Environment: real
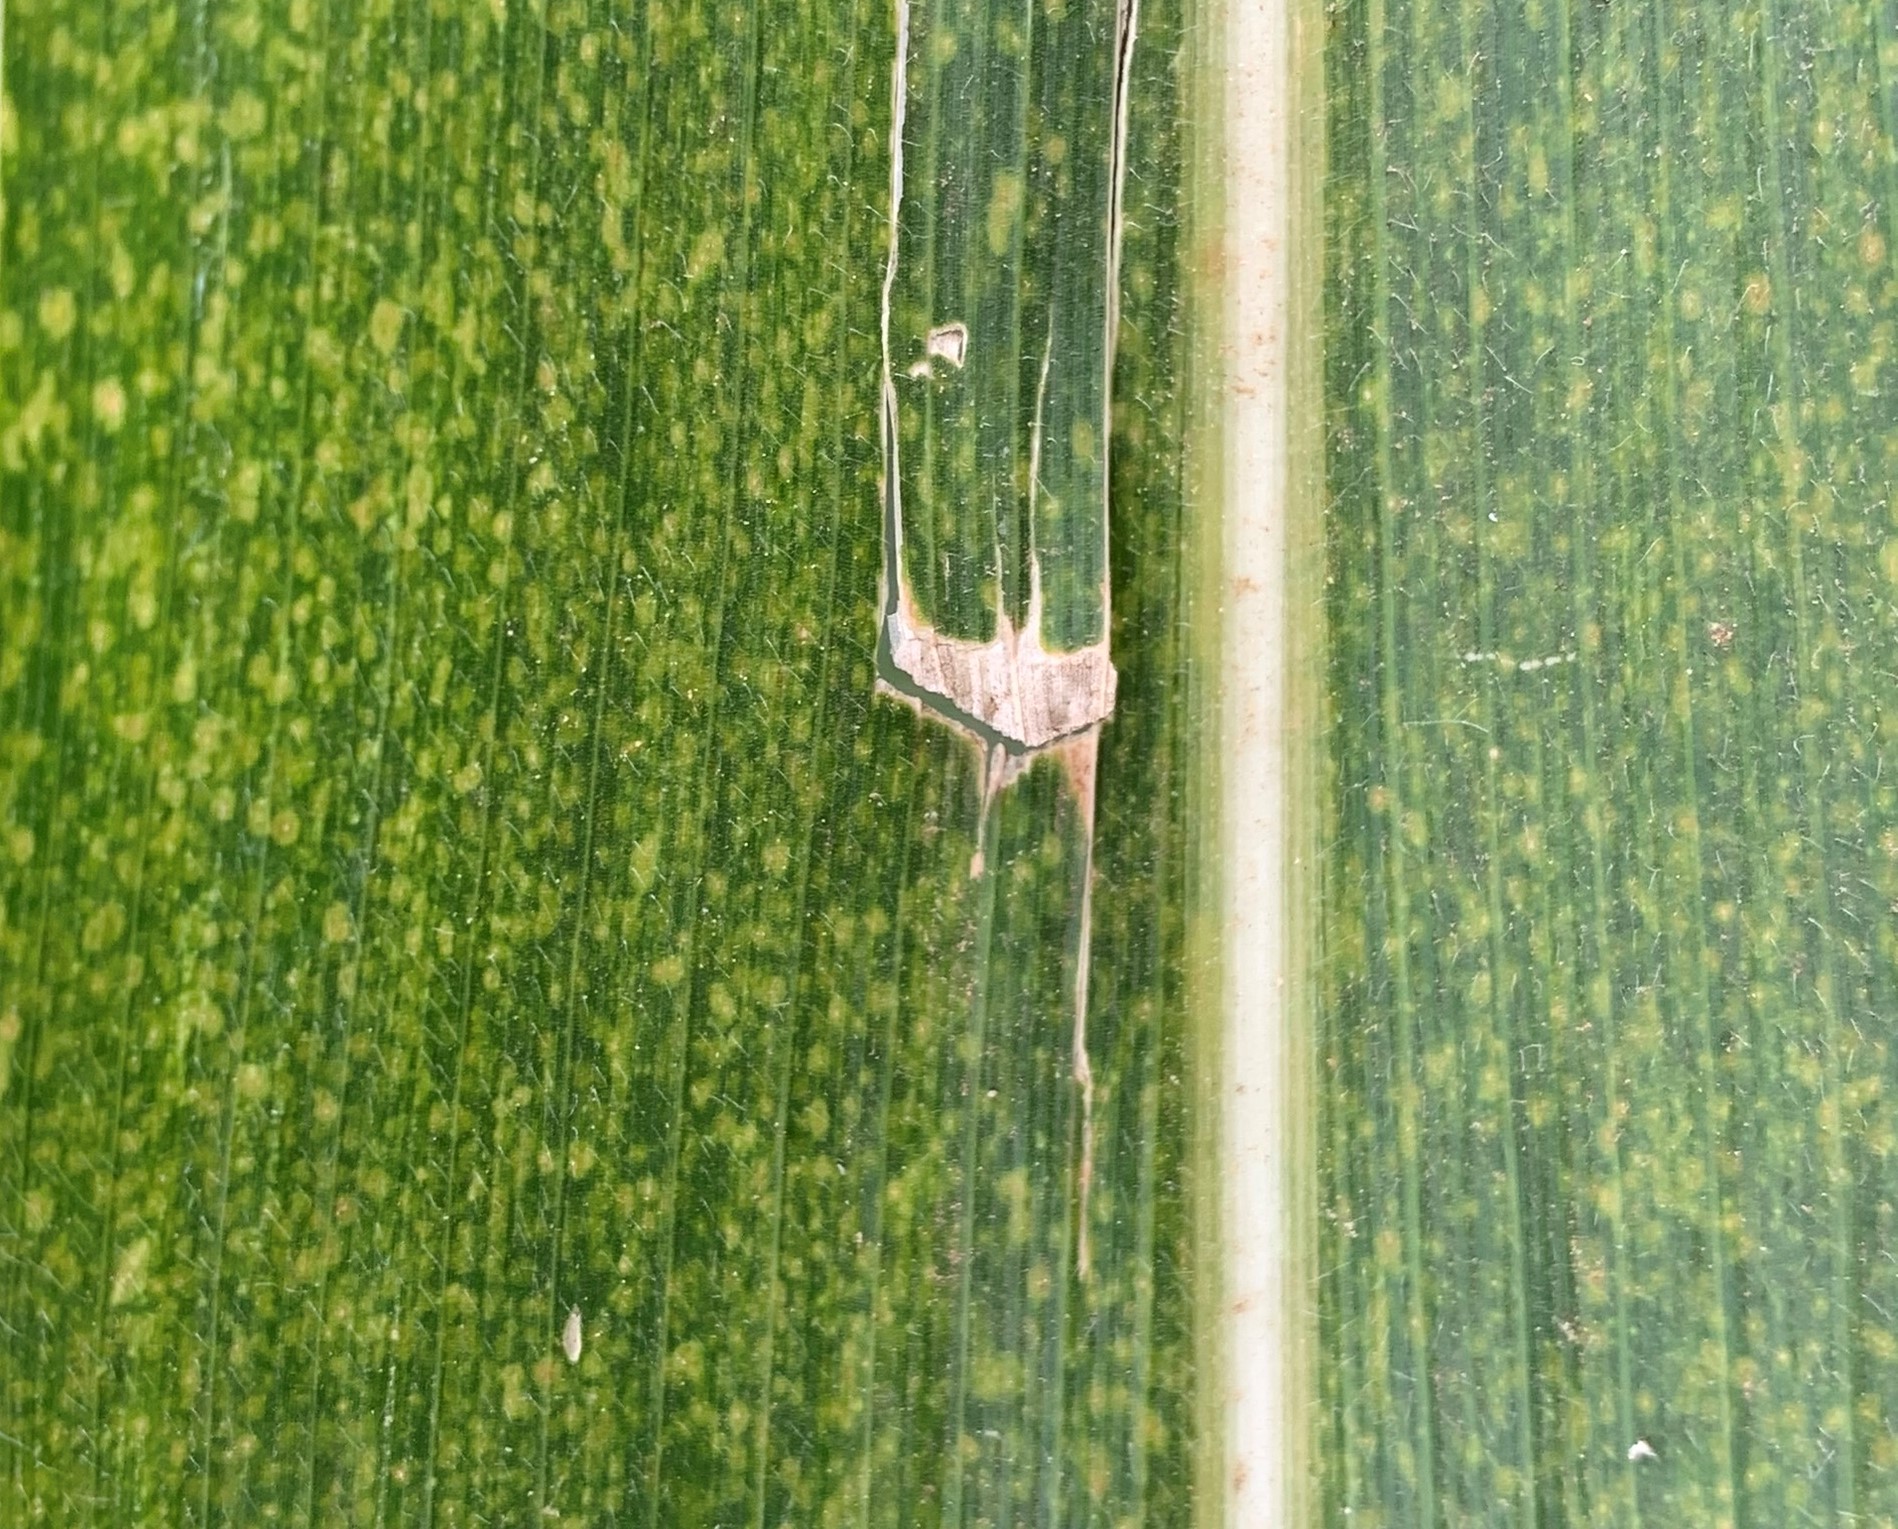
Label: lethal_necrosis